John Fairfax (minister)

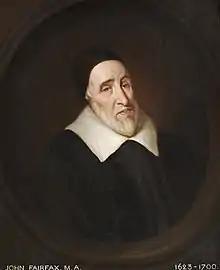

Fairfax was the second son of Benjamin Fairfax (1592–1675), ejected from Rumburgh, Suffolk, who married Sarah, daughter of Roger and Joane Galliard, of Ashwellthorpe, Norfolk, was born in 1623. Theophilus Brabourne, the sabbatarian, was his uncle by marriage. The Suffolk Fairfaxes are a branch of the ancient Fairfax family of Walton and Gilling, Yorkshire.